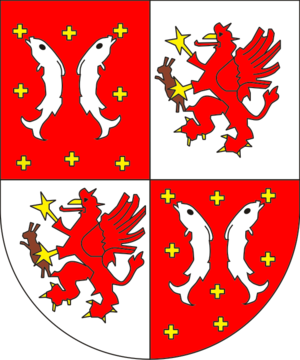
Nicolas de Salm était un membre de la maison de Salm, comte de Neubourg et officier supérieur du Saint Empire. Il est célèbre pour sa défense de Vienne pendant le siège de la ville par les Ottomans en 1529.